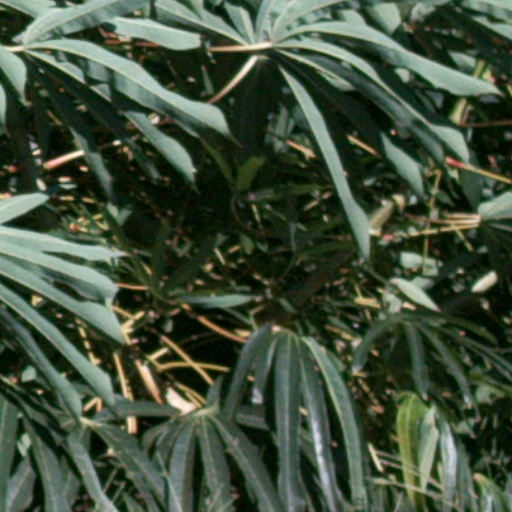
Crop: cassava